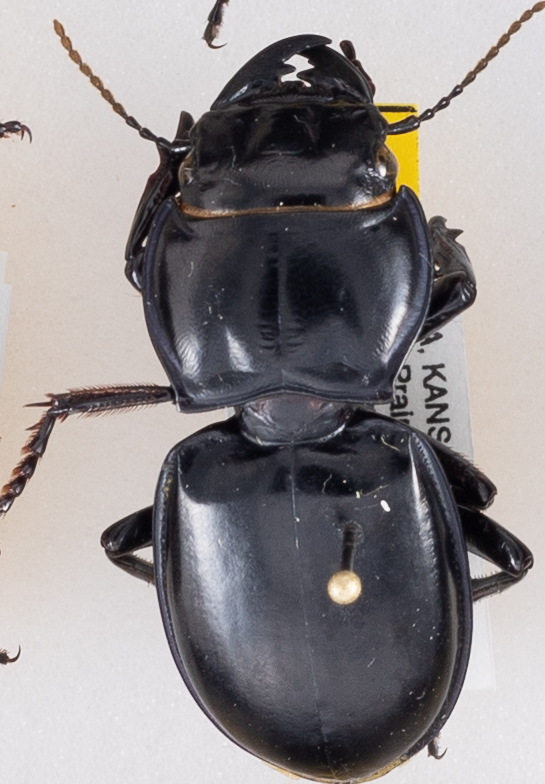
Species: Pasimachus californicus
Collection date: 2015-08-17
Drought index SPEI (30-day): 0.318
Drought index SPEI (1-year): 0.454
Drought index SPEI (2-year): -0.27